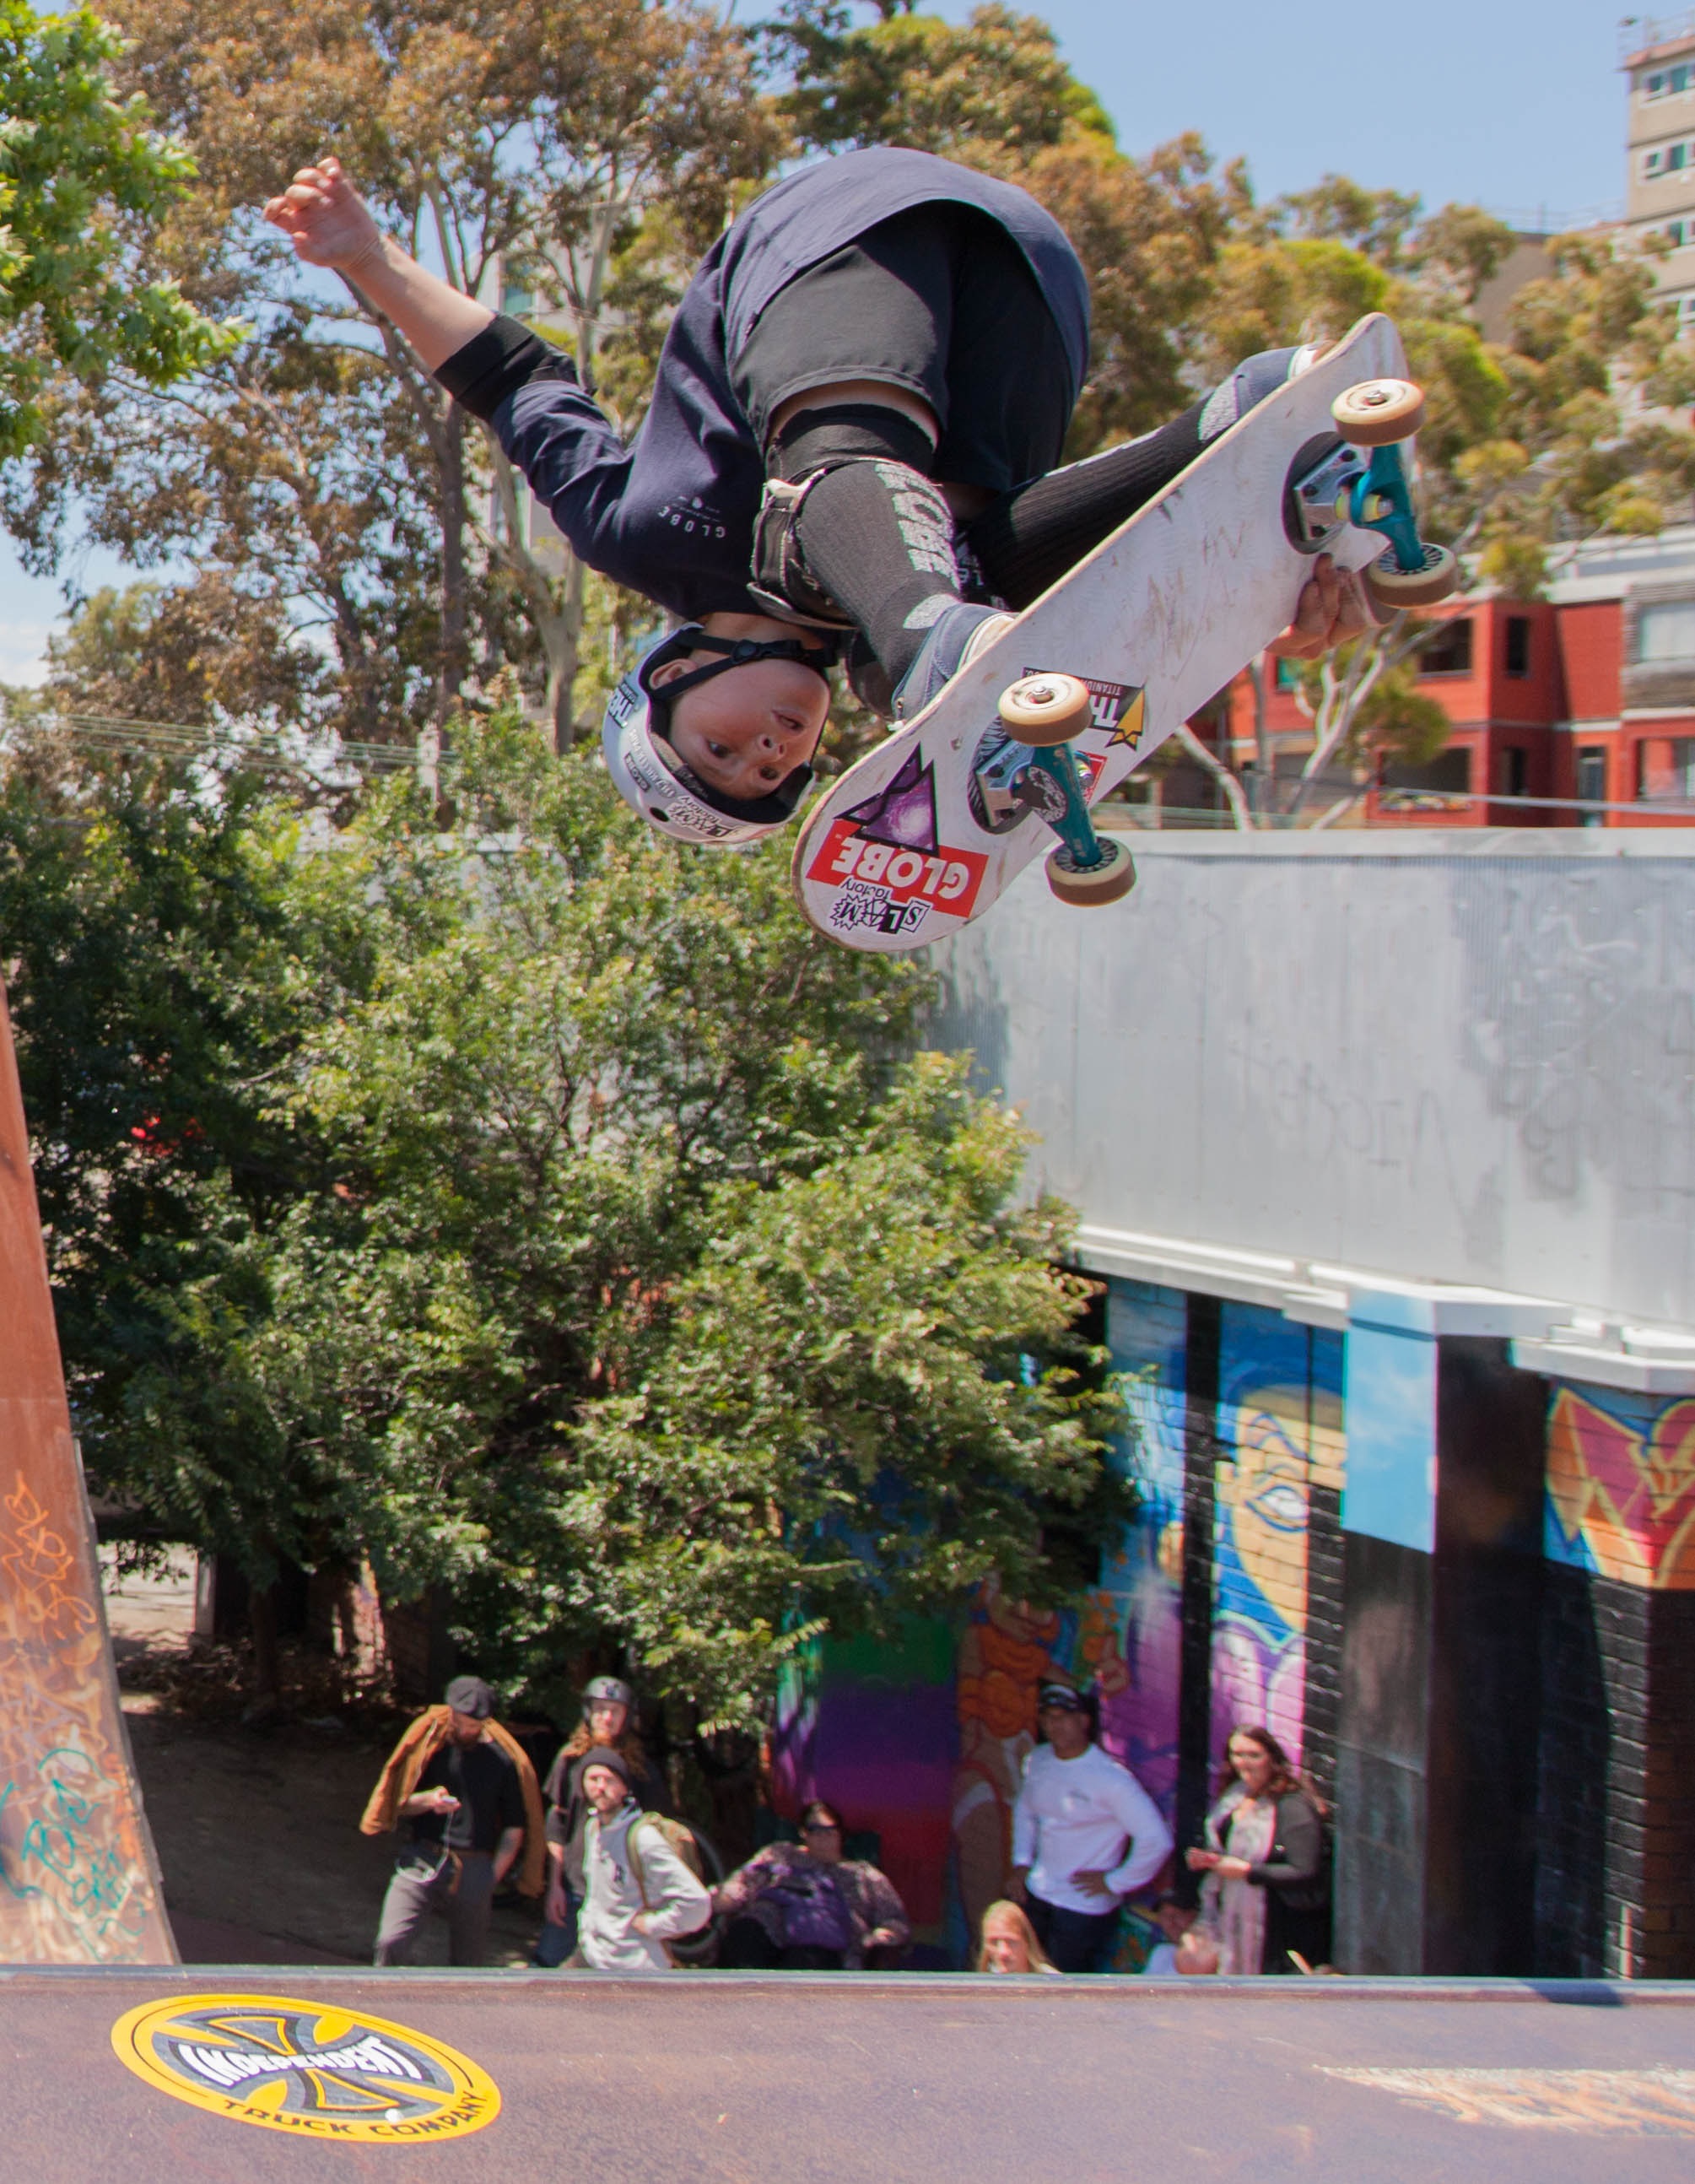
man, outdoor, board, sport, skateboard, skate, adventure, urban, skateboarding, male, young, youth, athletic, action, park, ride, extreme, extreme sport, lifestyle, leisure, skateboarder, skatepark, energy, fun, sports, cool, legs, skating, dynamic, style, ramp, active, practice, bicycle motocross